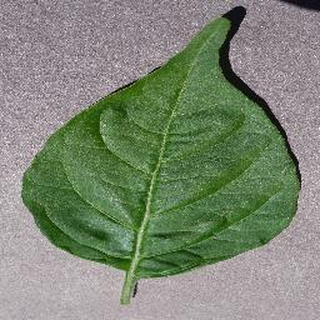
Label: healthy_bell_pepper